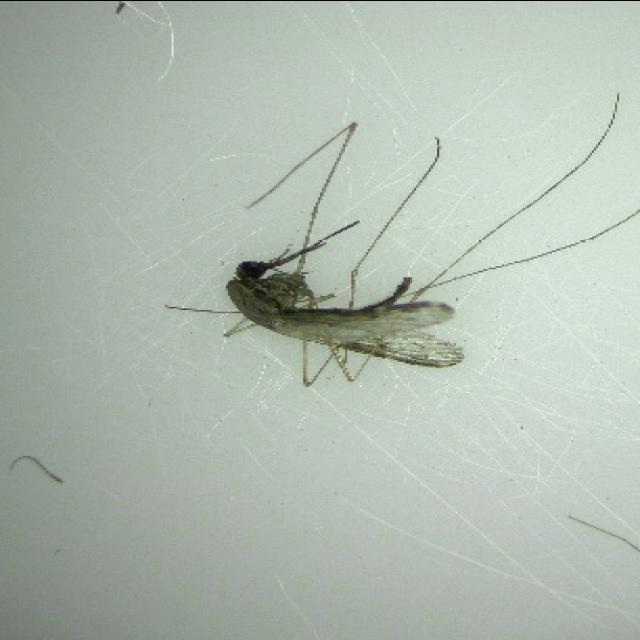
Species: anopheles_sinensis